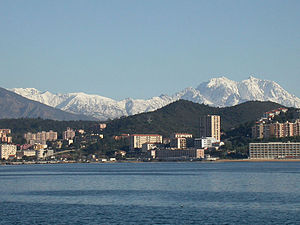
Korsikas forvaltning / Departementerne / Departementet Corse-du-Sud (nr. 2A)
Ajaccio set fra havsiden, dvs. fra vest.
Korsikas forvaltning danner en region, La Collectivité territoriale de Corse, hvis status er fastlagt med lov af 13. maj 1991. Denne lov fastlægger en ny, friere status for den franske republiks regioner, men netop Korsika havde ganske vist særstatus i forvejen. Denne særstatus kommer i dag til udtryk i, at Korsika danner en territorial enhed og ikke en egentlig region.